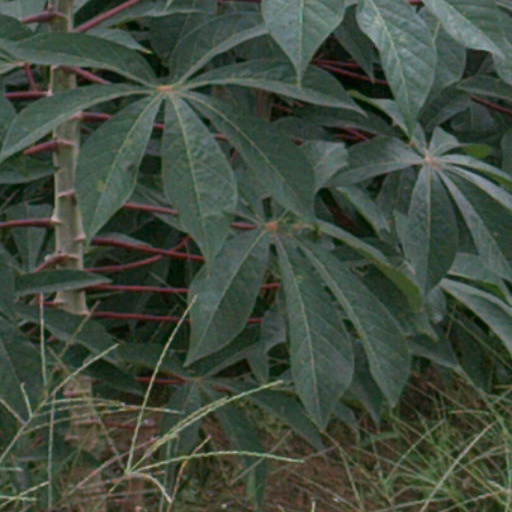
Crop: cassava